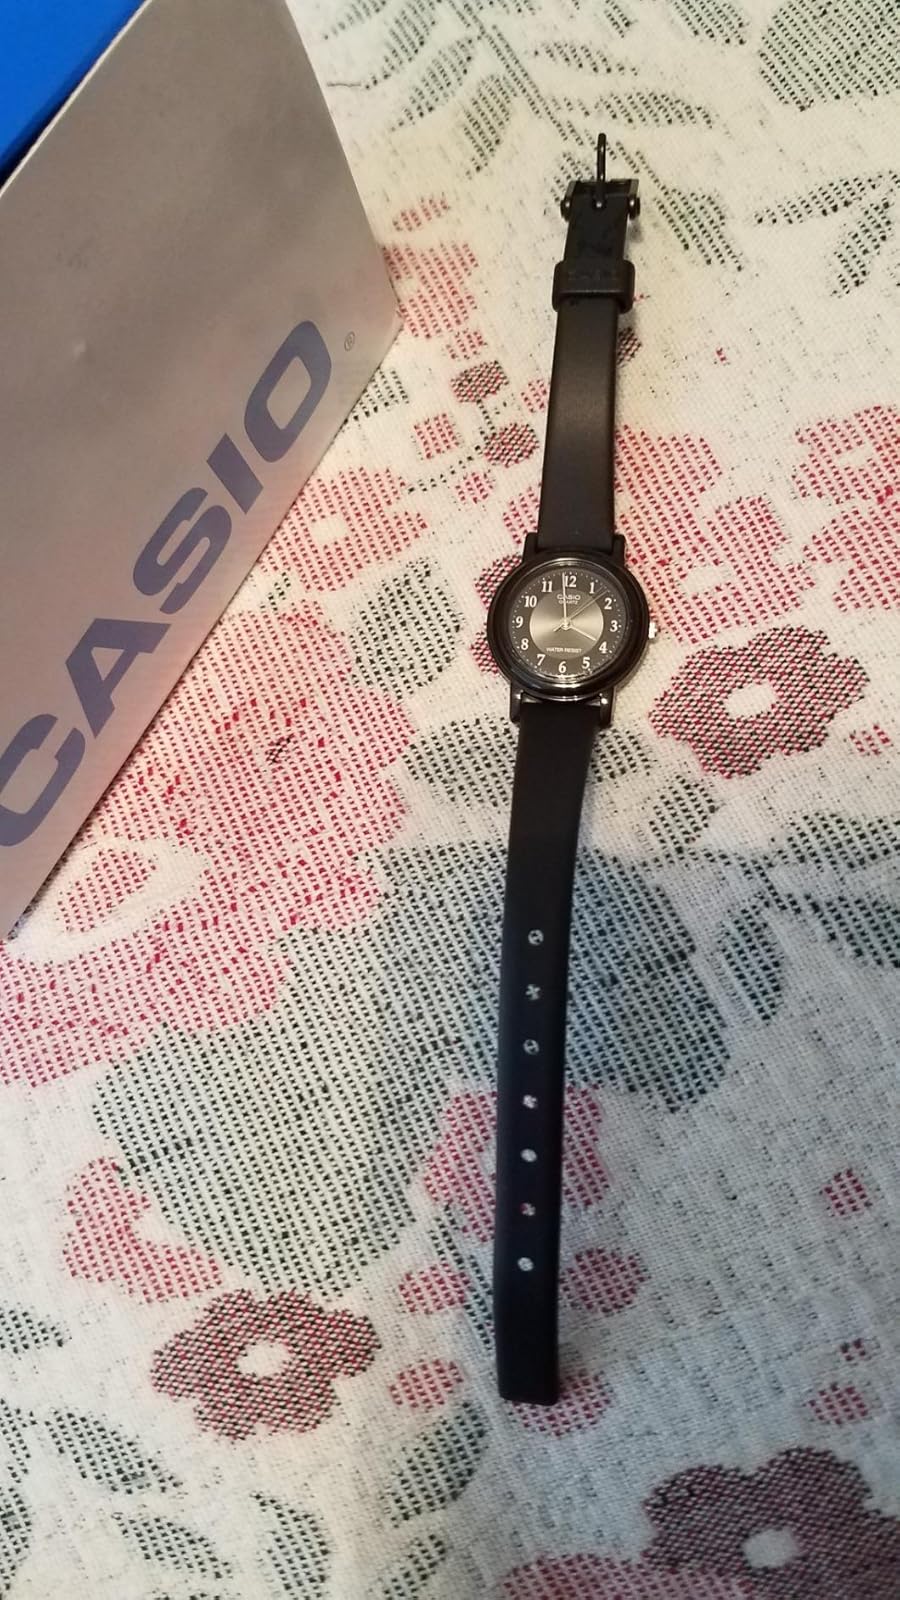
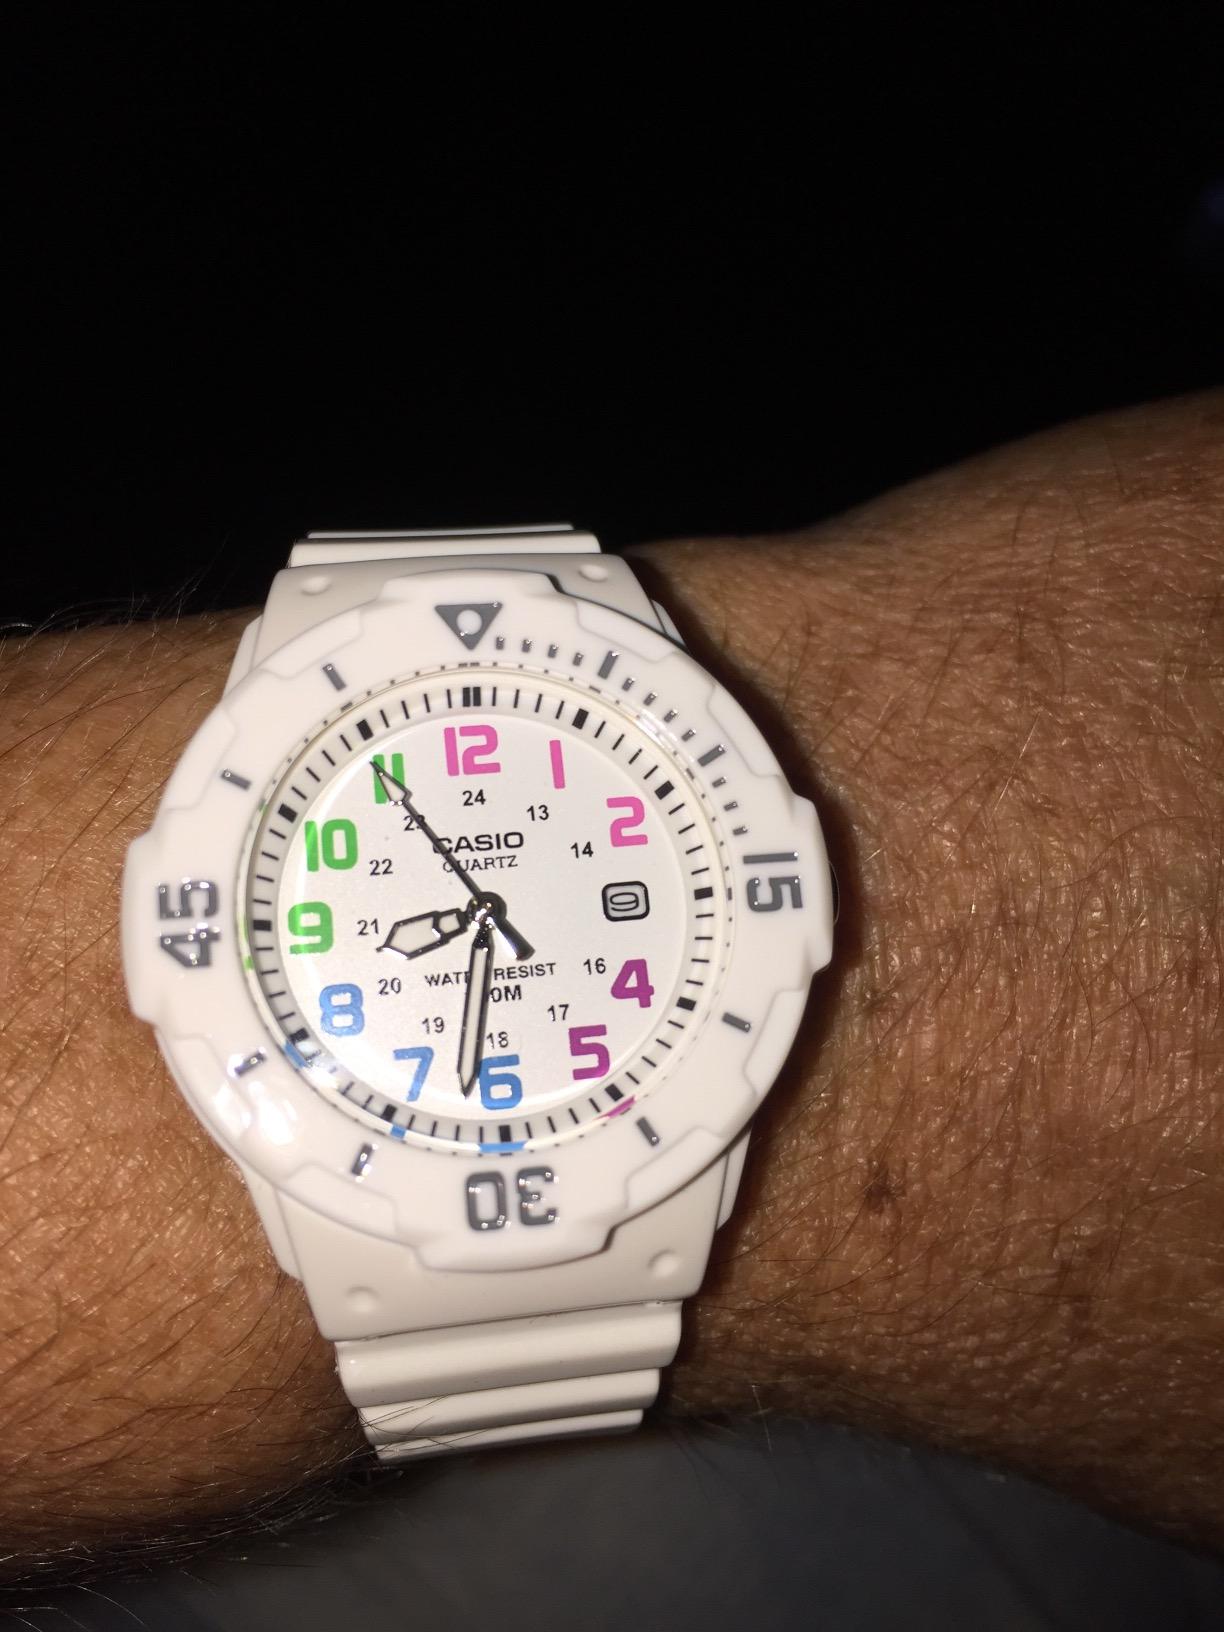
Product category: accessories_watch
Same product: no